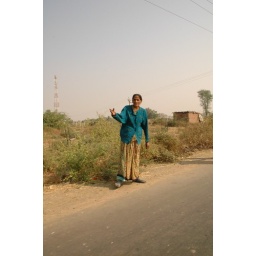
Lady in blue on the road going/coming from MICA.